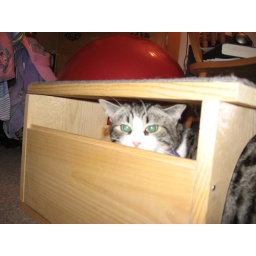
in the cat house